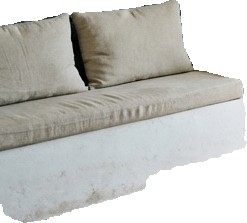
Surface category: sofa